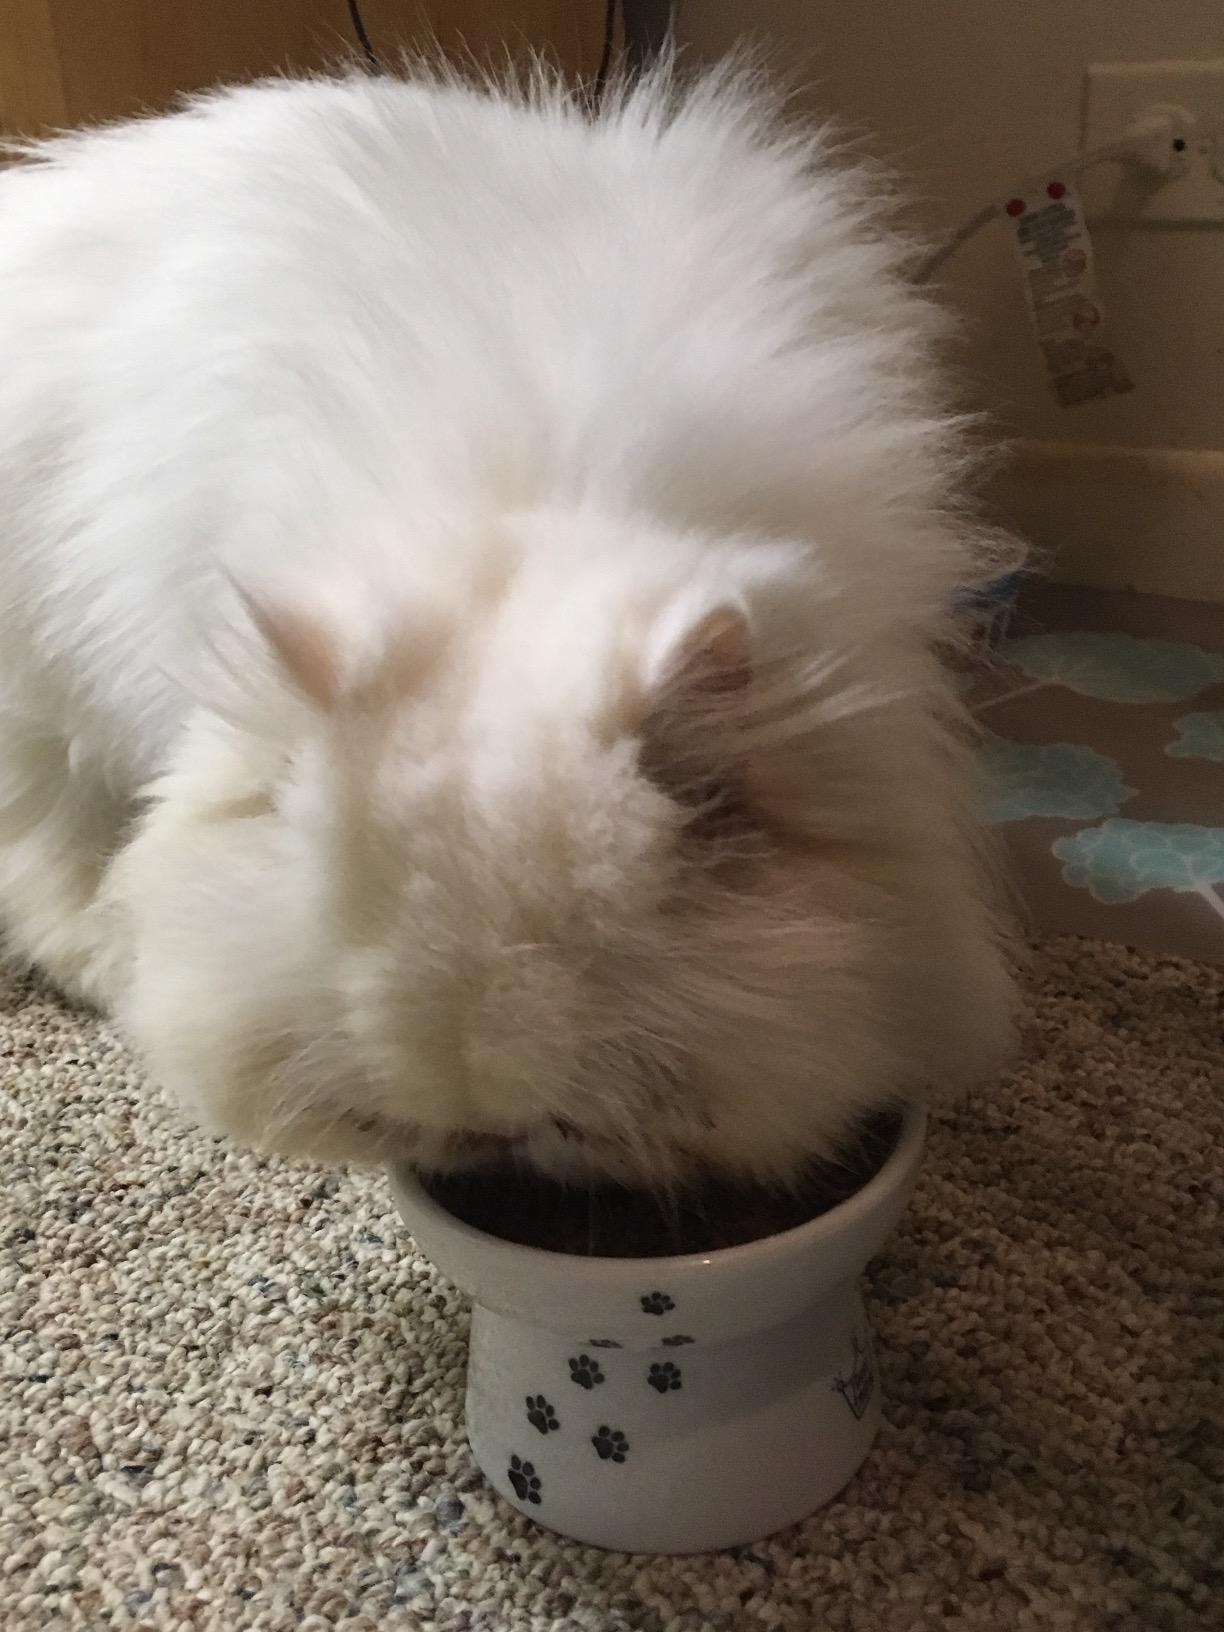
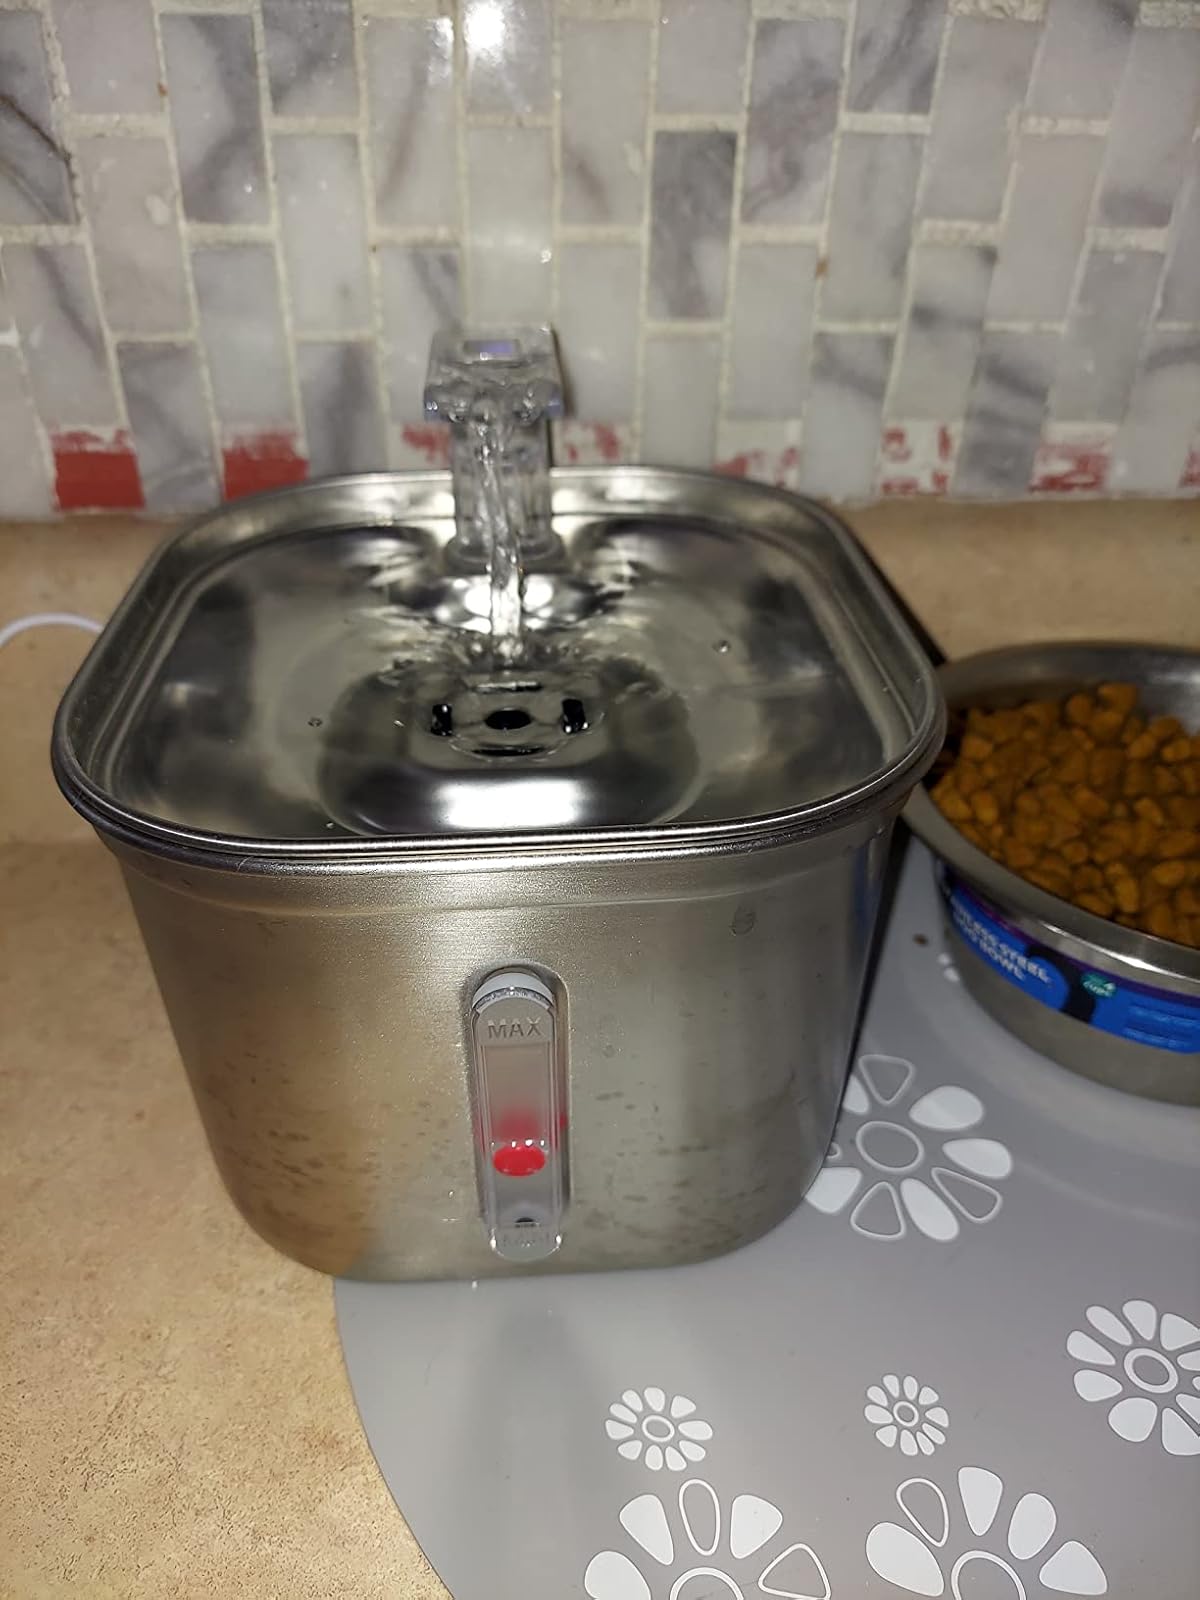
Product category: items_bowl
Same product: no